Peasant

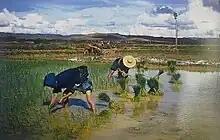
Chinese peasants in Kunming

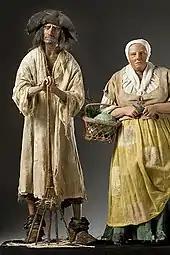
Portrait sculpture of 18th-century French peasants by artist George S. Stuart, in the permanent collection of the Museum of Ventura County, Ventura, California

Farmers in China have been sometimes referred to as "peasants" in English-language sources. However, the traditional term for farmer, "nongfu", simply refers to "farmer" or "agricultural worker". In the 19th century, Japanese intellectuals reinvented the Chinese terms "fengjian" for "feudalism" and "nongmin", or "farming people", terms used in the description of feudal Japanese society. These terms created a negative image of Chinese farmers by making a class distinction where one had not previously existed. Anthropologist Myron Cohen considers these terms to be neologisms that represented a cultural and political invention. He writes: